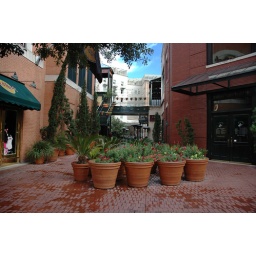
flower pots next to the hard rock cafe in san antonio texas